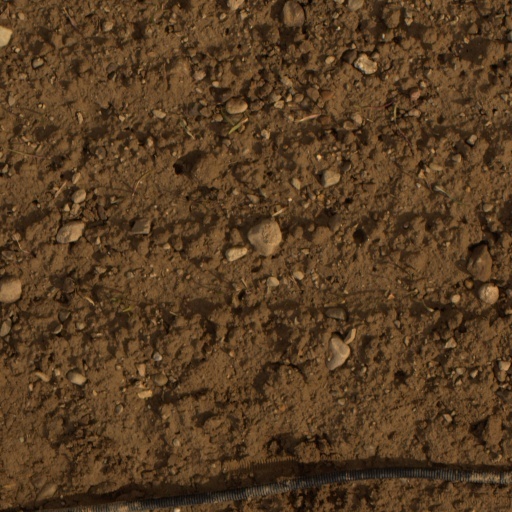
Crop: wheat